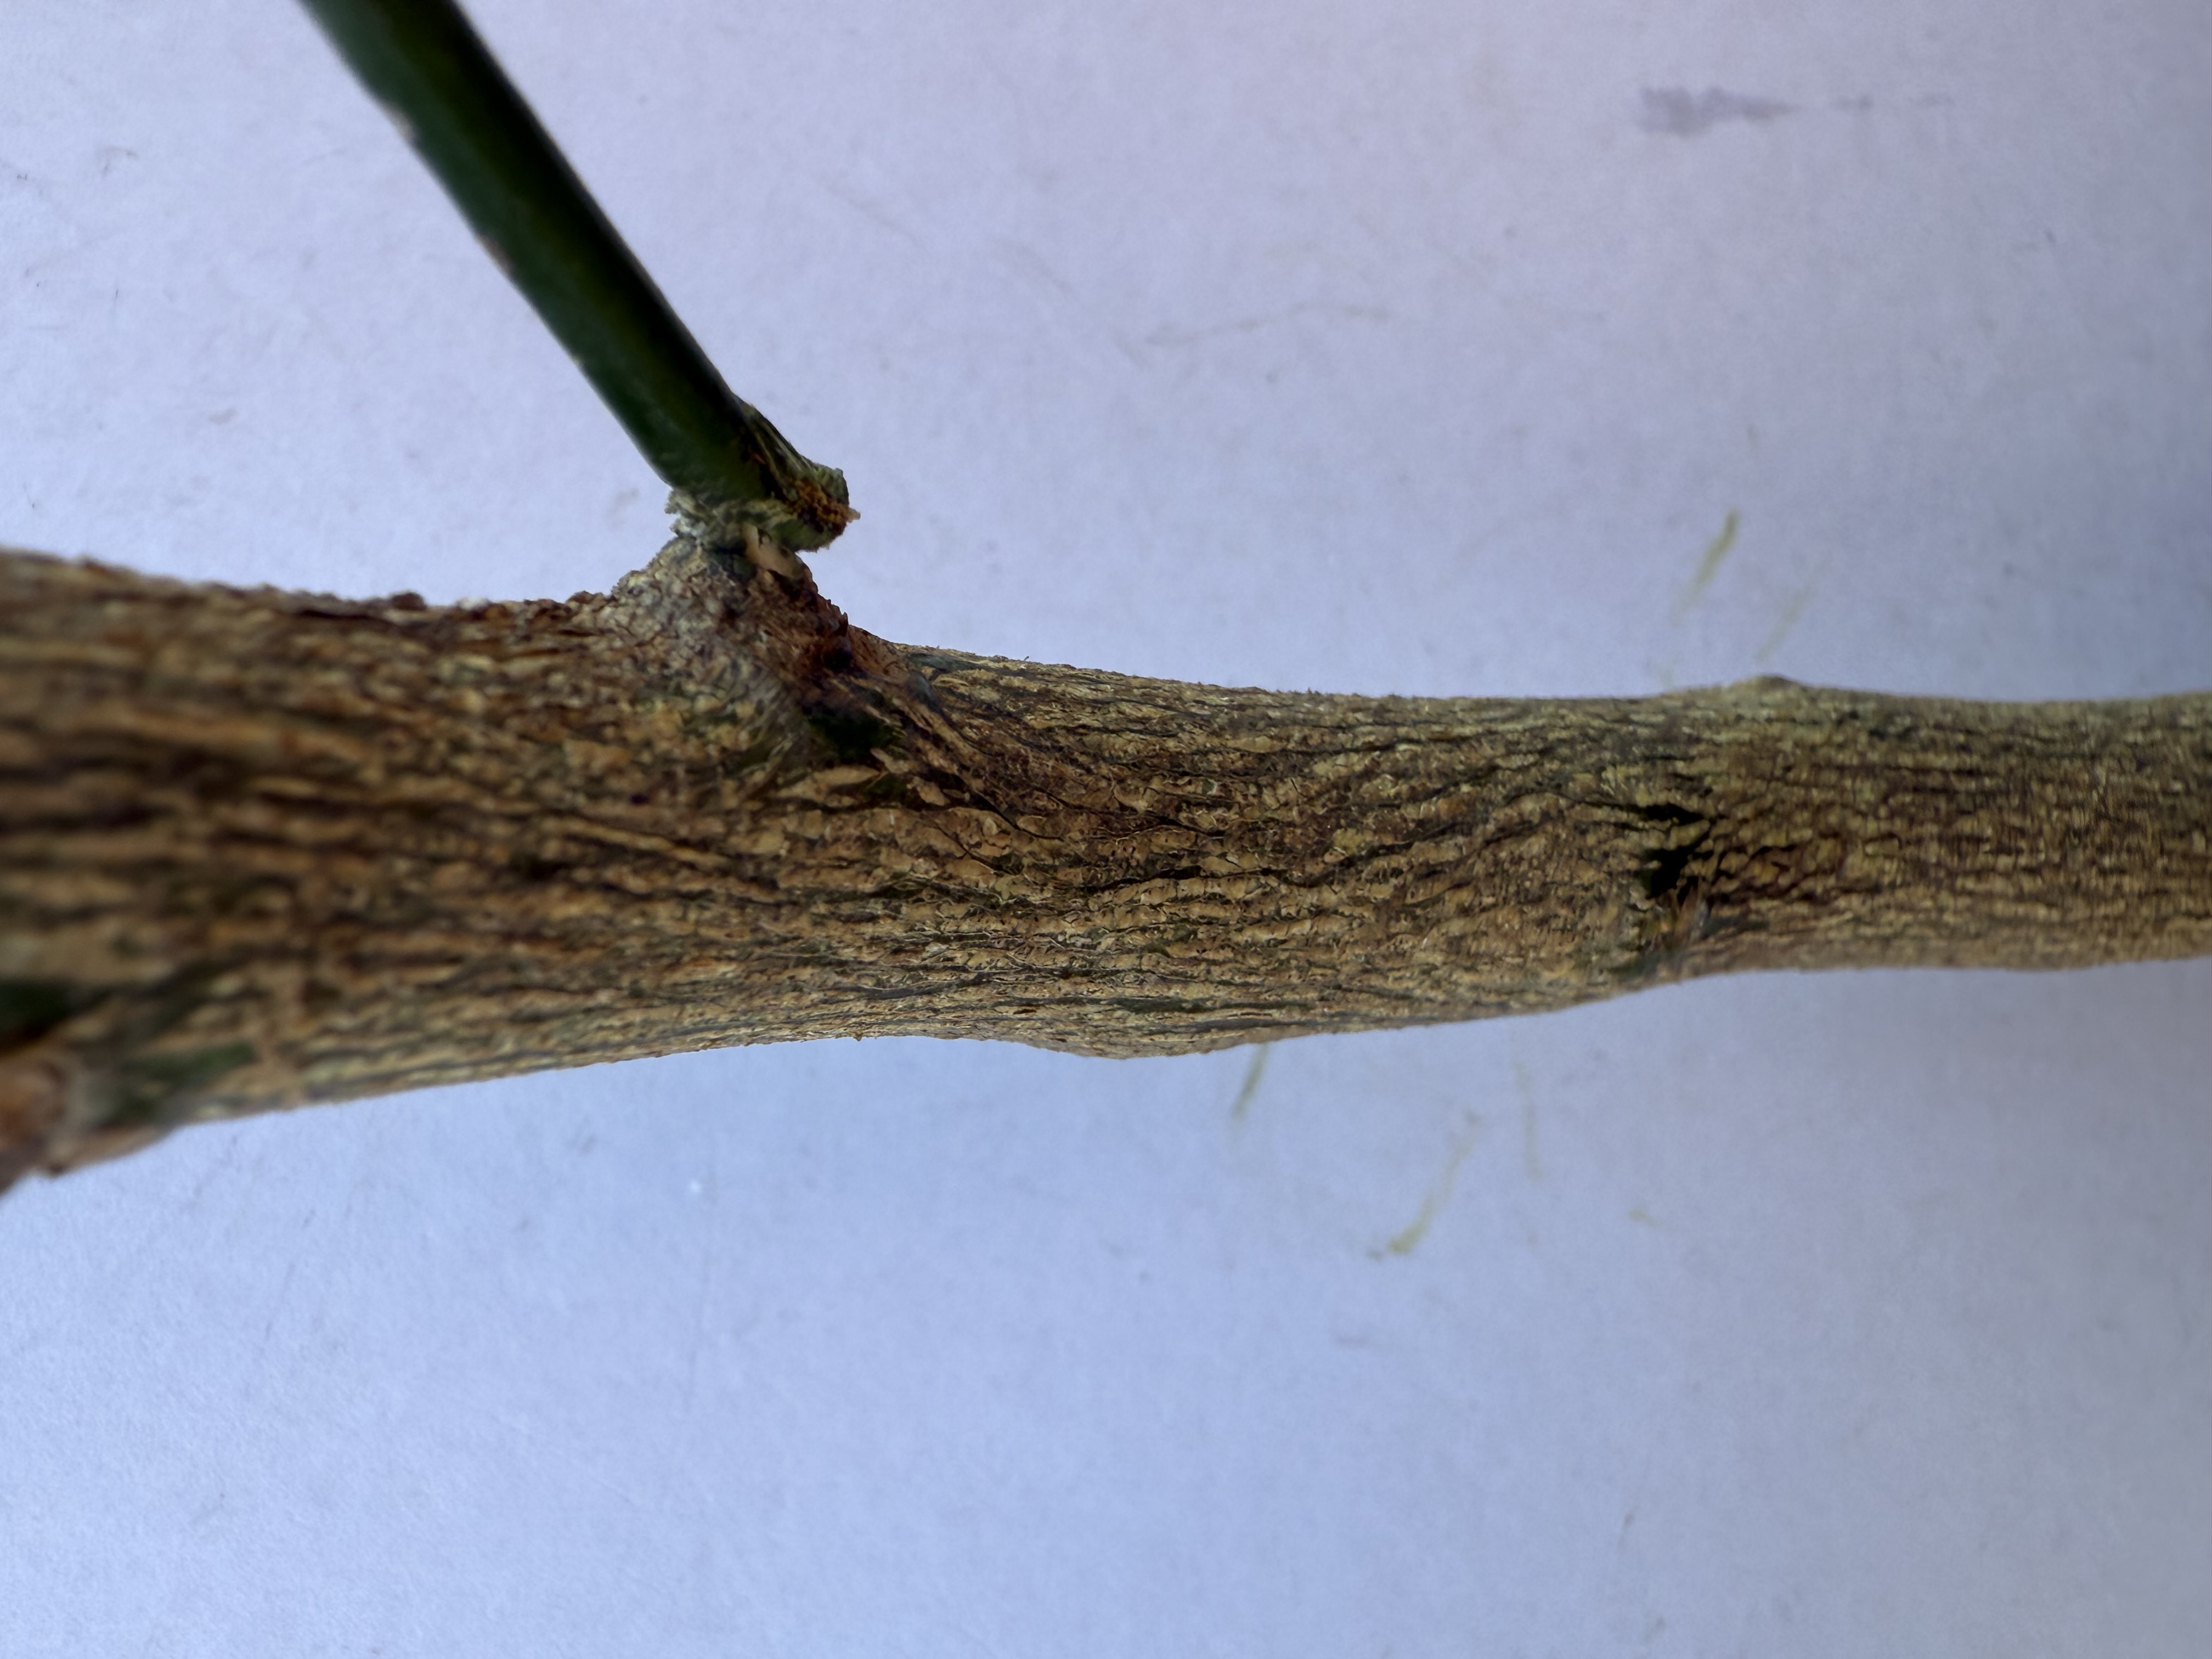
Variety: Orange